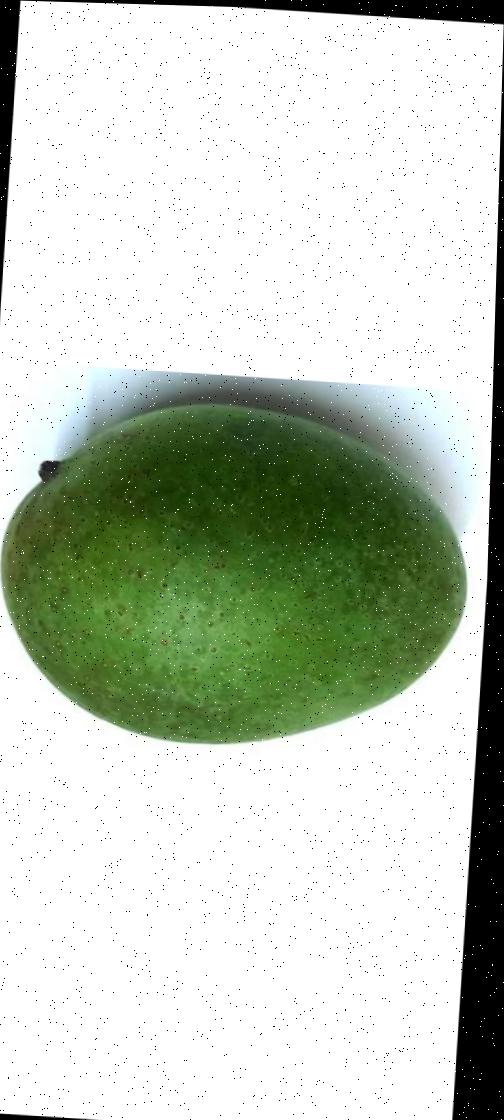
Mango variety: Ashshina Zhinuk